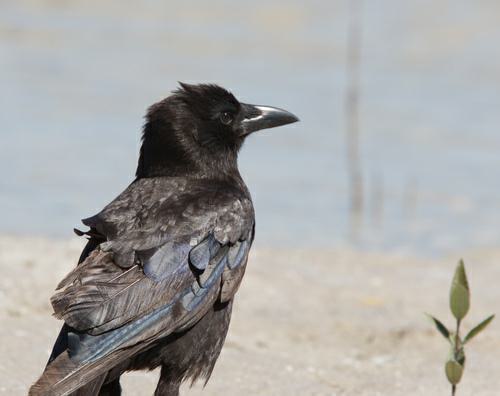
A photo of a fish crow